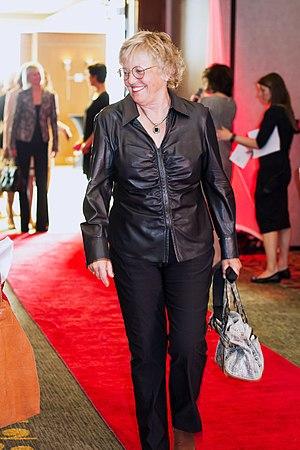
Jocelyne Cazin, née à Vire le 12 décembre 1950, est une journaliste, commentatrice et animatrice de télévision québécoise et auteure du livre J'Ose déranger, Éd.Publistar